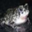
Label: frog